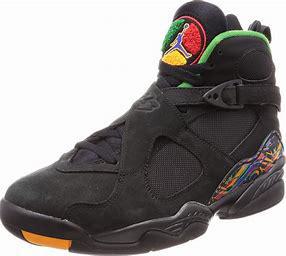
Brand: Jordan
Model: 8 Retro